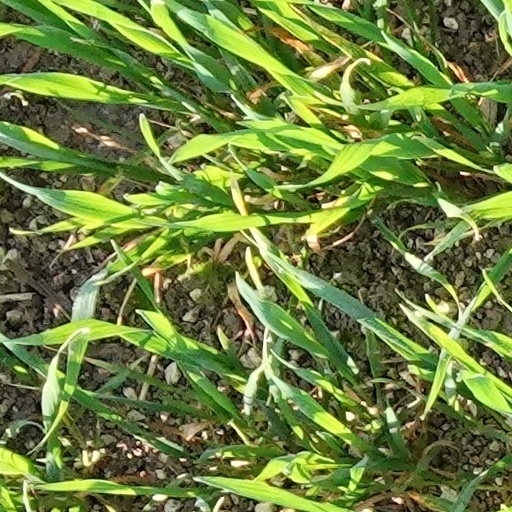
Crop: wheat